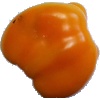
Label: yellow_pepper